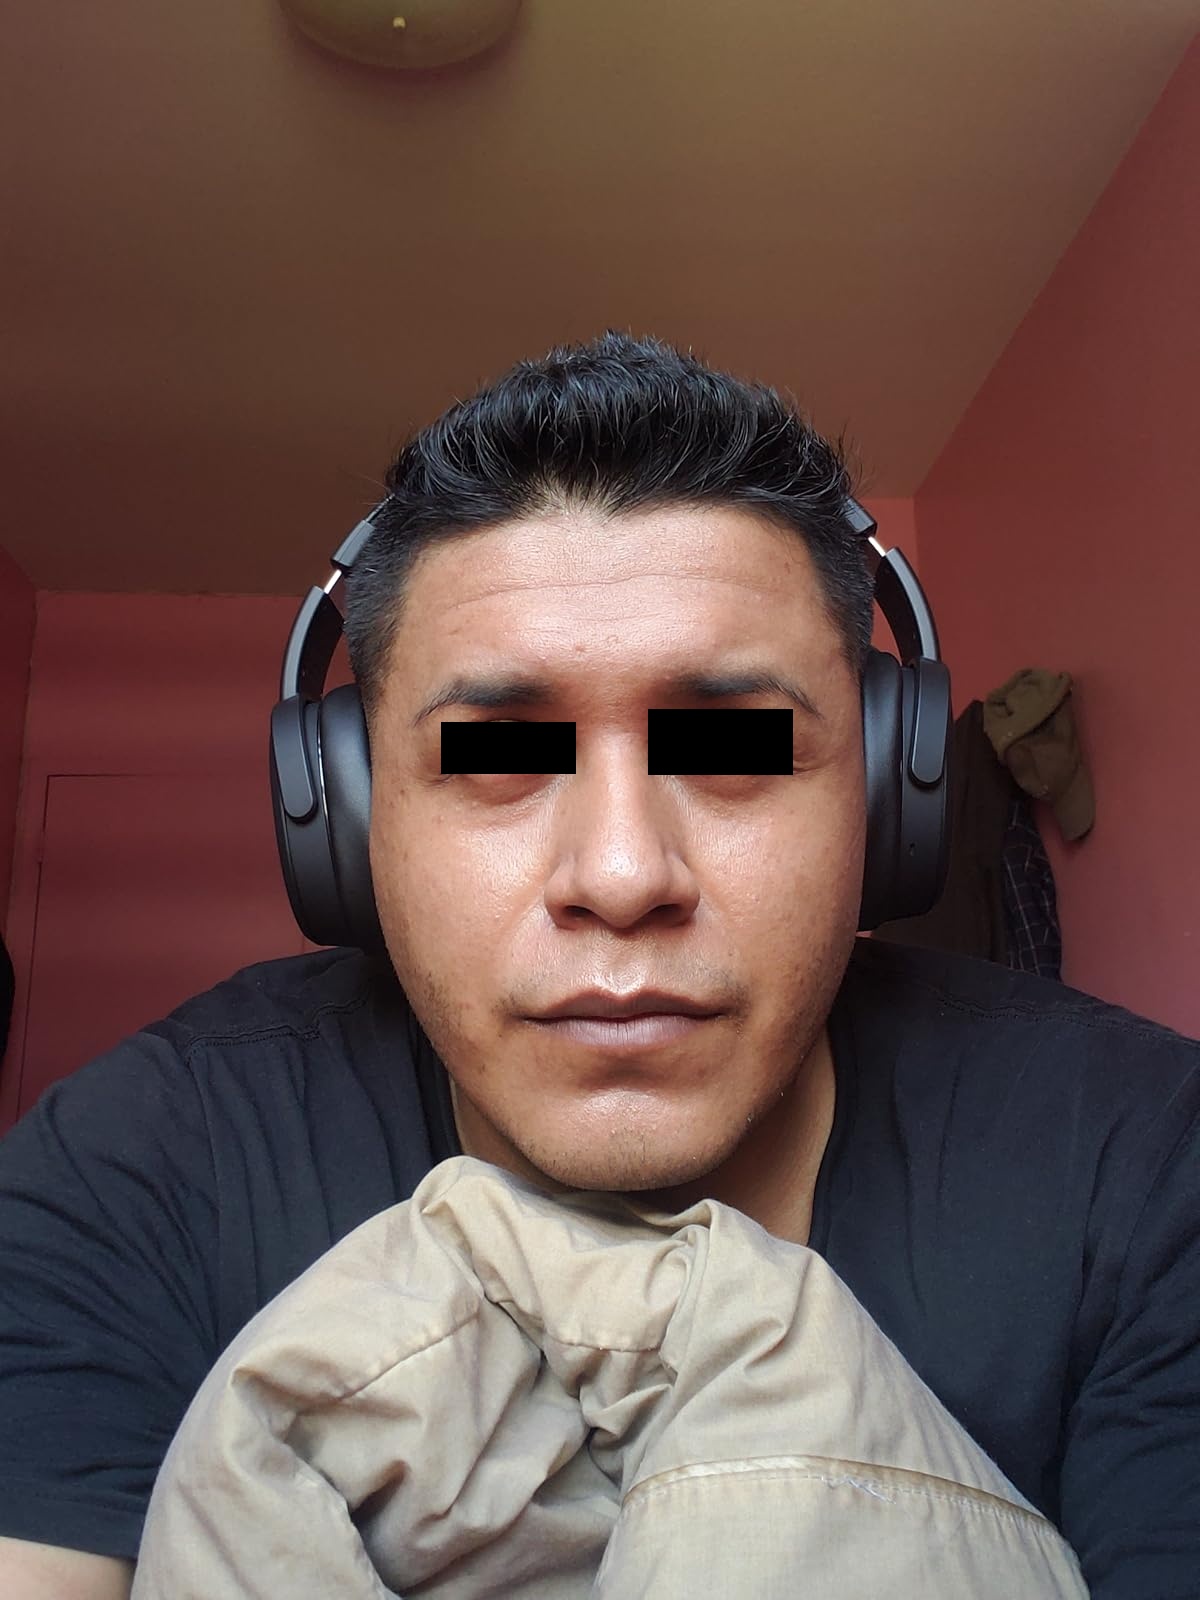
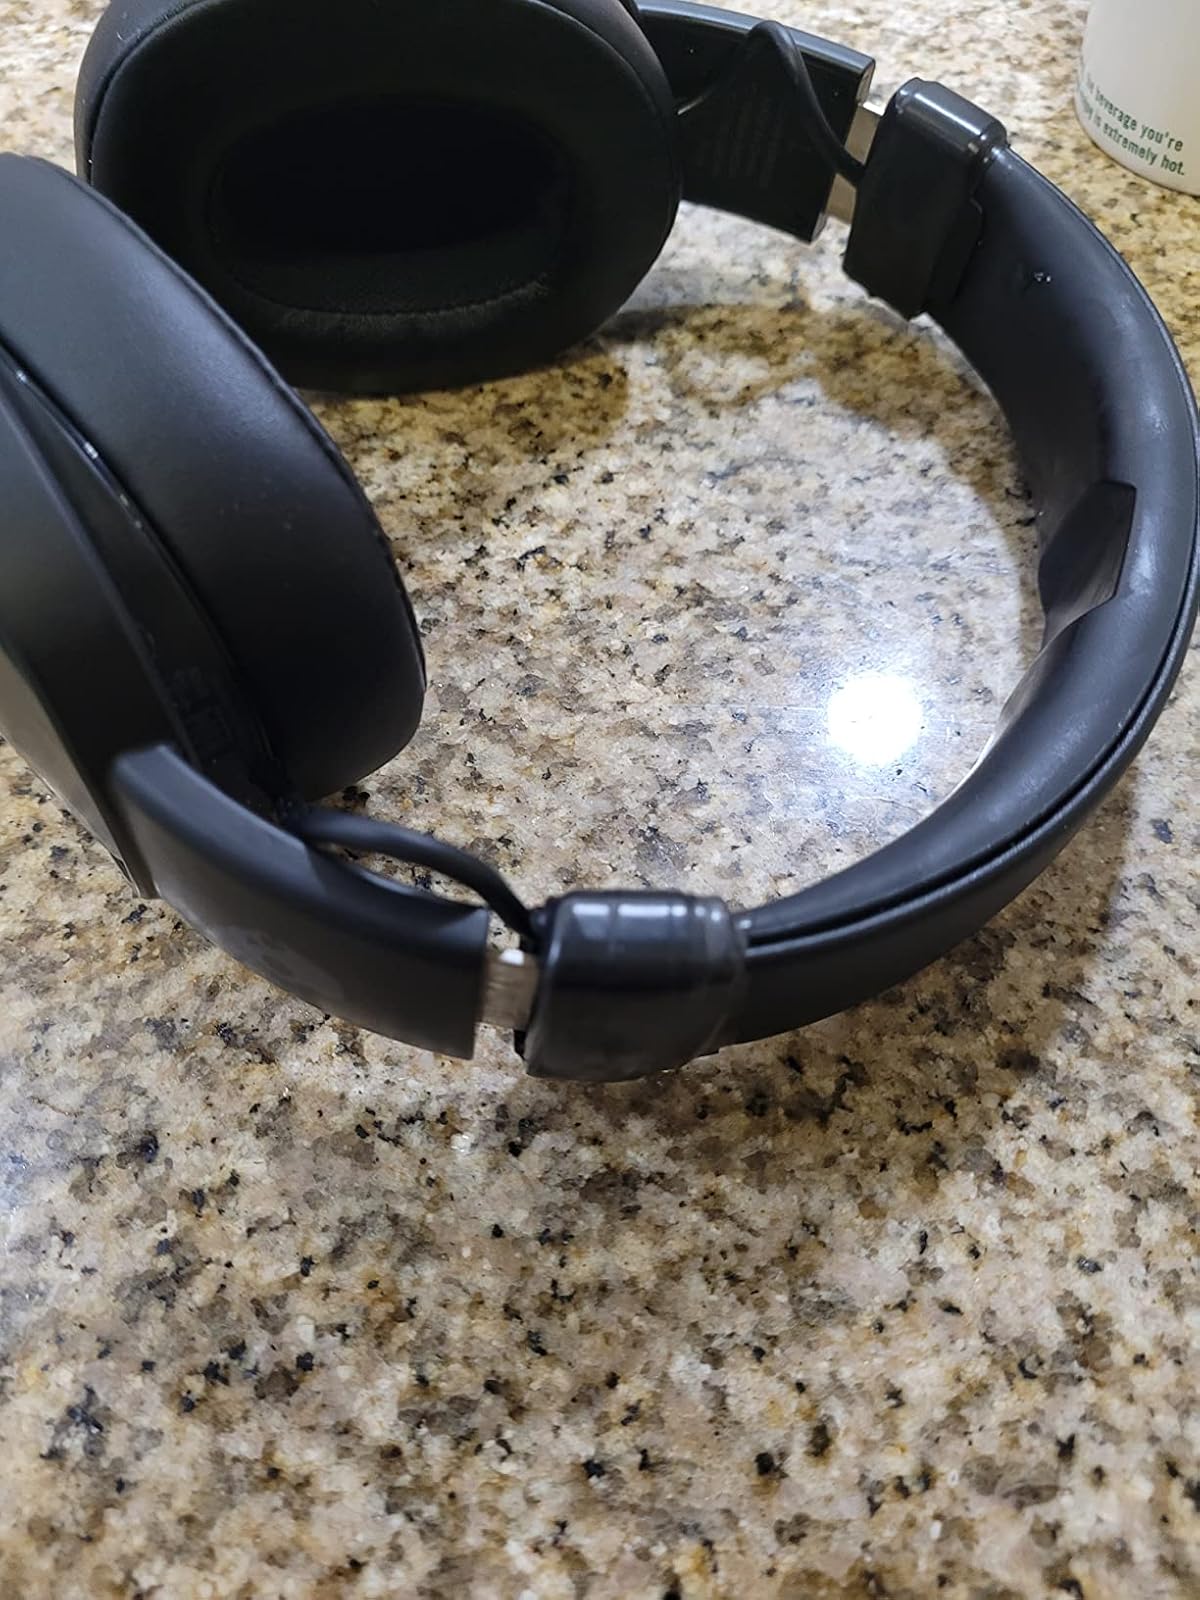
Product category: headphones
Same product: yes